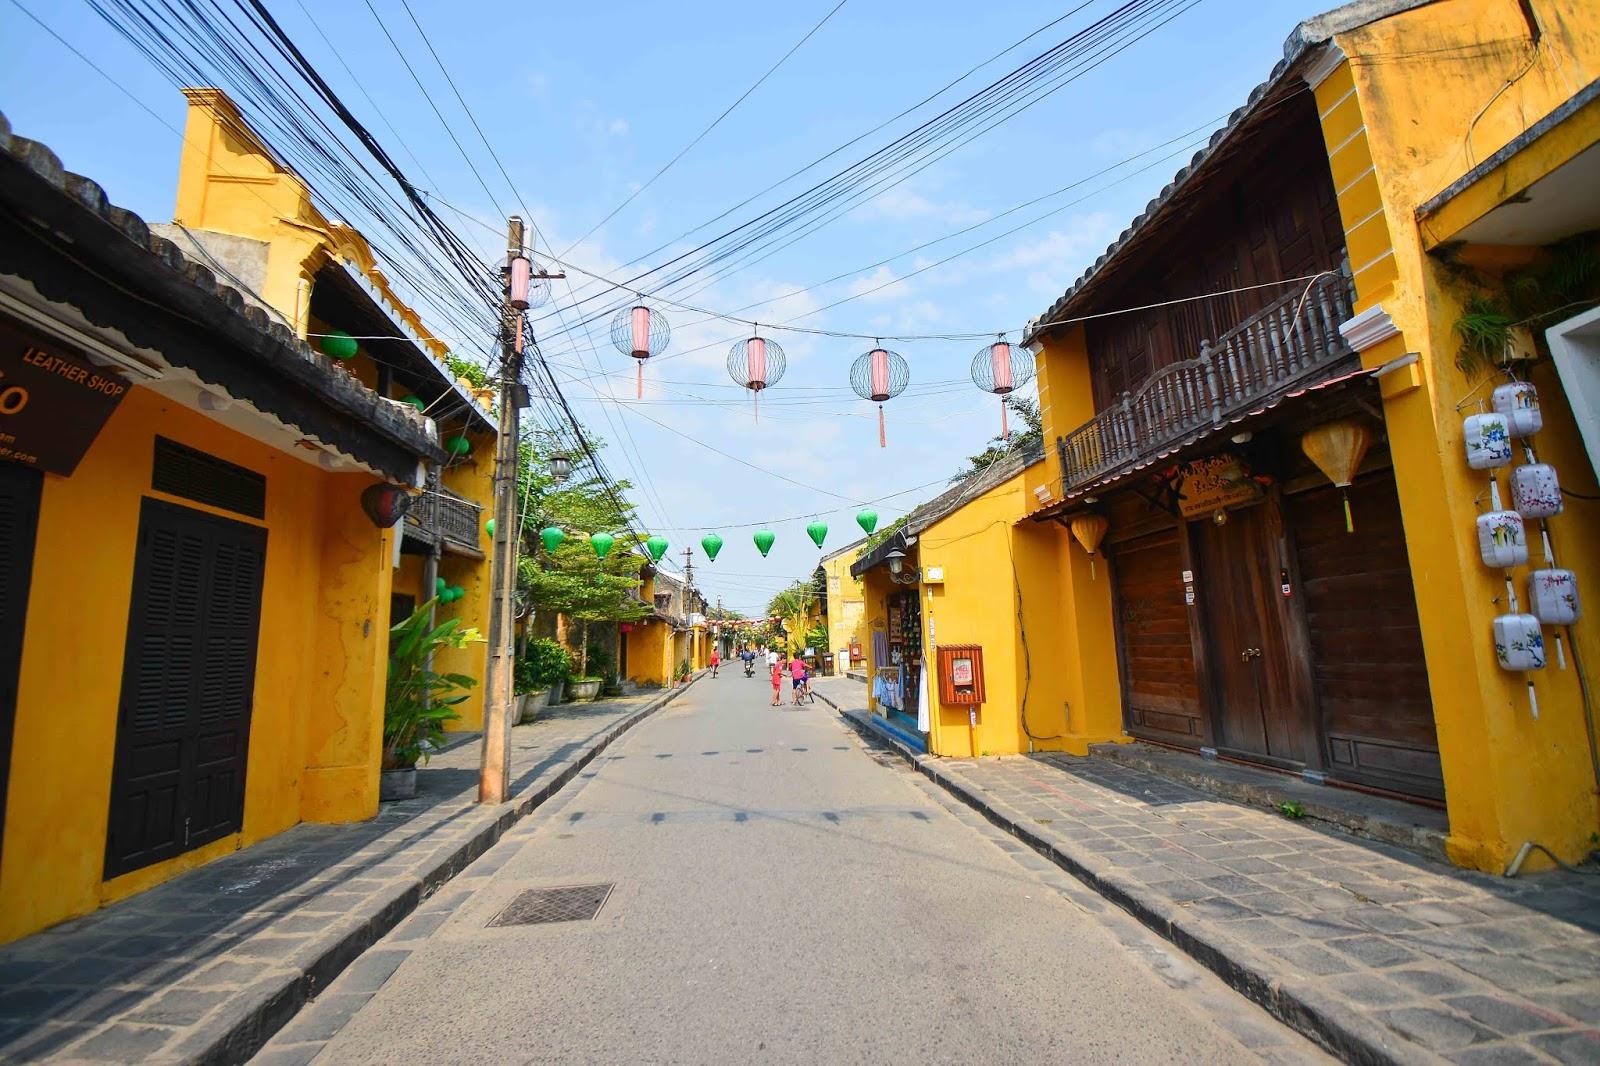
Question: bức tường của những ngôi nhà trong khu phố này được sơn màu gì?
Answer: bức tường của những ngôi nhà trong khu phố này được sơn màu vàng